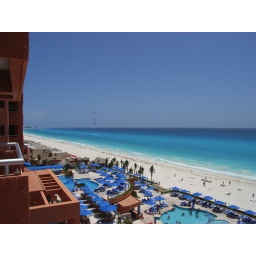
View of the beach from my balcony at the Barcelo Tucancun Beach hotel in Cancun, Mexico.